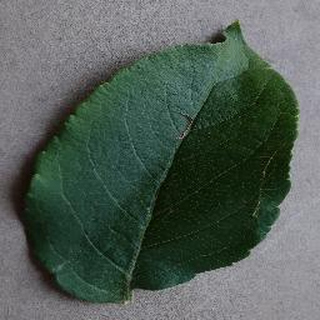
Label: healthy_apple